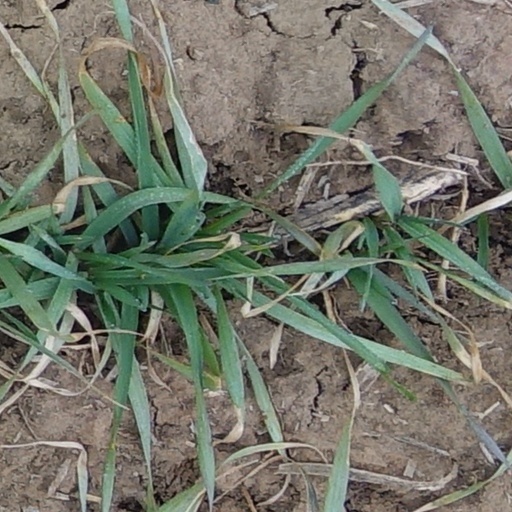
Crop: wheat